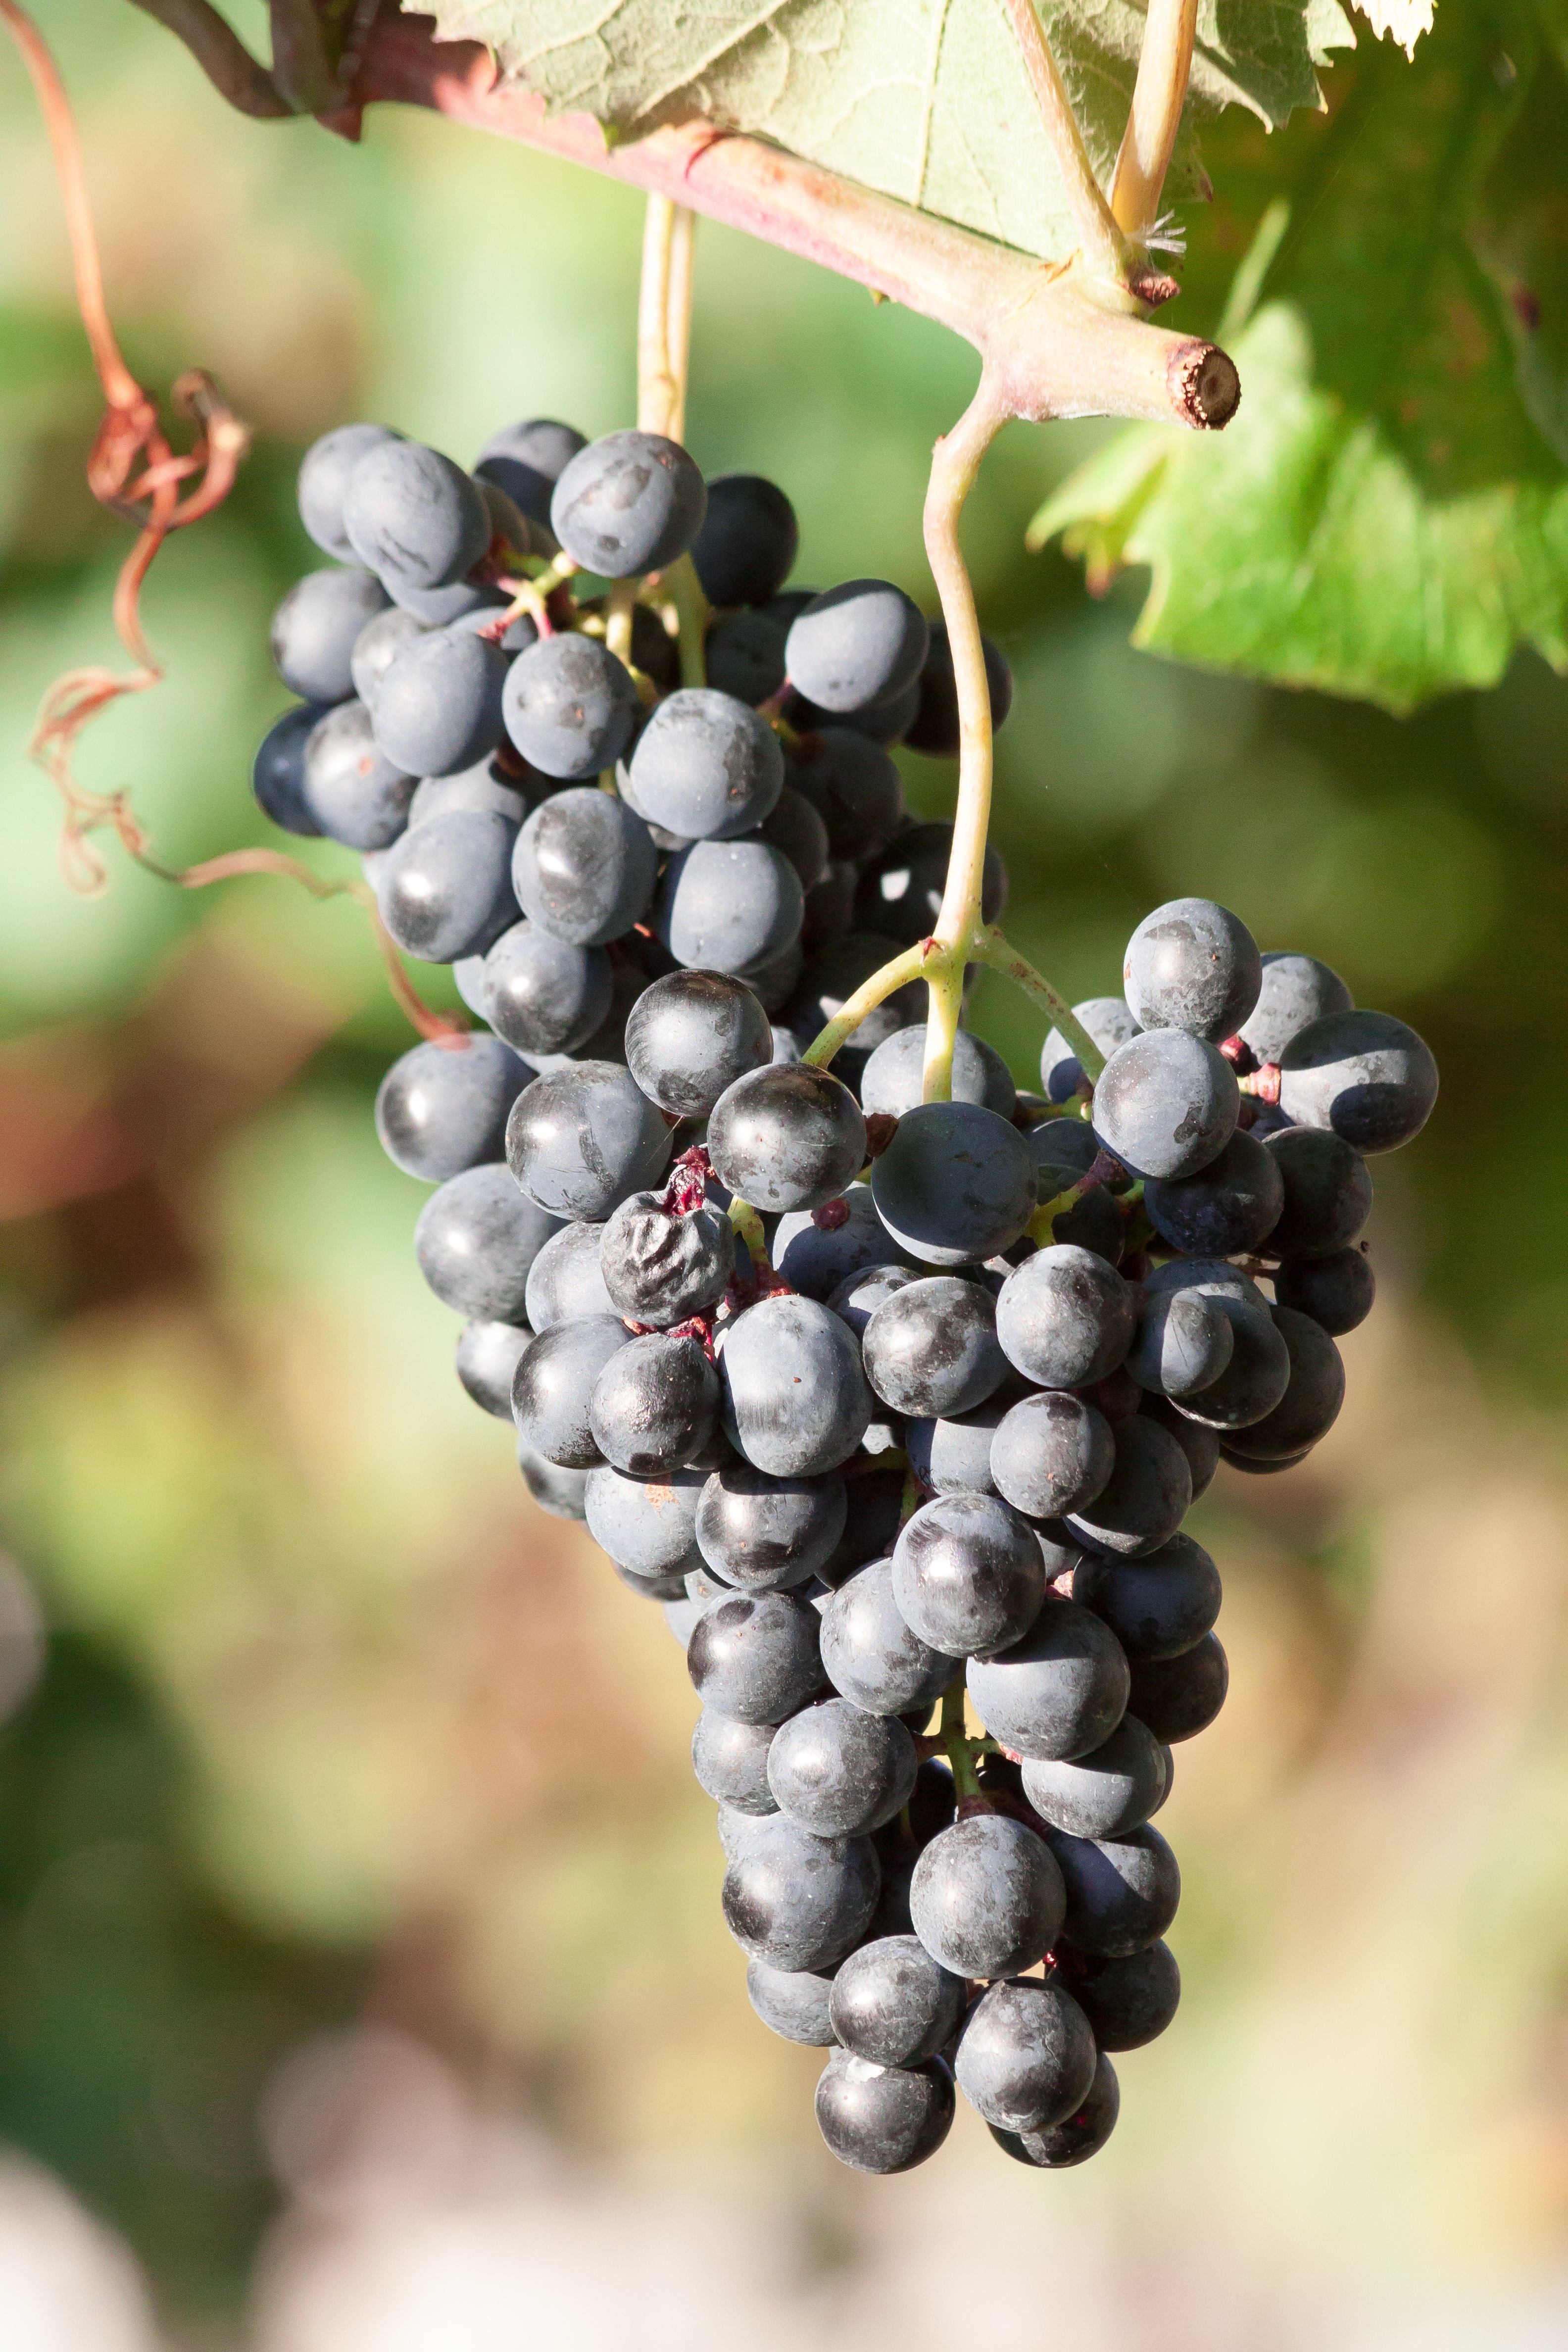
plant, grape, vineyard, wine, fruit, berry, leaf, ripe, food, produce, autumn, blue, agriculture, sunny, shrub, grapes, fruits, autumn colours, wine harvest, flowering plant, vitis, land plant, grapevine family, zante currant